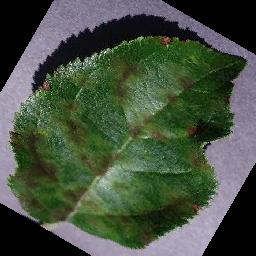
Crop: apple
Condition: scab